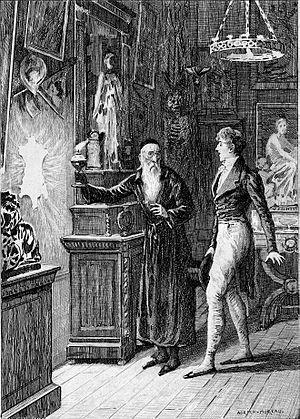
La Peau de chagrin est un roman d'Honoré de Balzac, faisant partie de La Comédie humaine, publié en 1831 par Gosselin et Canel dans les Romans et contes philanthropiques, puis en 1834 aux éditions Werdet dans les Études philosophiques. Une édition illustrée de 1837 chez Delloye et Lecou fait appel, avant Furne, à 124 artistes. L'édition Furne de 1845 place La Peau de chagrin en tête des Études philosophiques.
Raphaël de Valentin est un personnage de La Comédie humaine d’Honoré de Balzac. Il n'apparaît que dans La Peau de chagrin.
Adrien Moreau, né à Troyes le 18 août 1843, mort à Paris le 22 février 1906 est un peintre de genre et d’histoire français.